Mahindra Armada

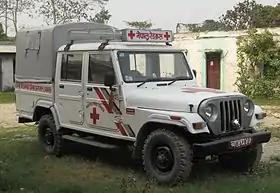
Ambulance (Mahindra Utiliti, a double-cab pickup version of the Armada)

The Mahindra Armada was a sports utility vehicle (SUV) and multiutility vehicle (MUV) based on the Jeep. It was produced in India from 1993 until 2001. As of 1998 it was complemented by the more luxurious "Armada Grand"; both were replaced by the Mahindra Maxx in 2001. The Armada, the Grand, and the Bolero were all intended for urban market segments where Mahindra had hitherto been underrepresented.